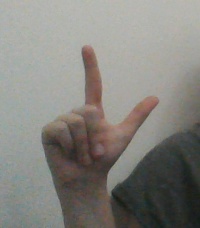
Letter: laam